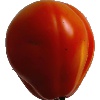
Label: Tomato 1